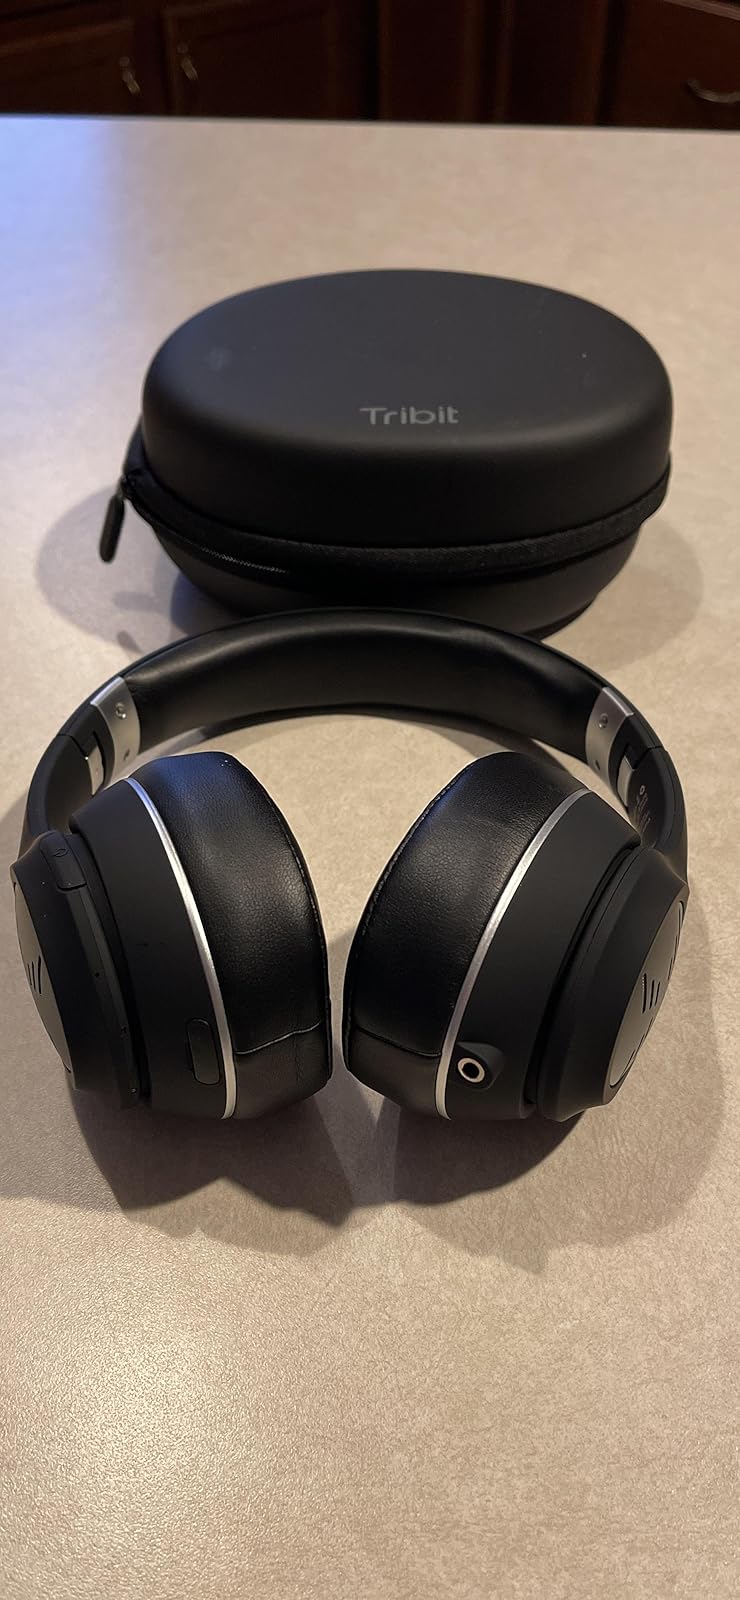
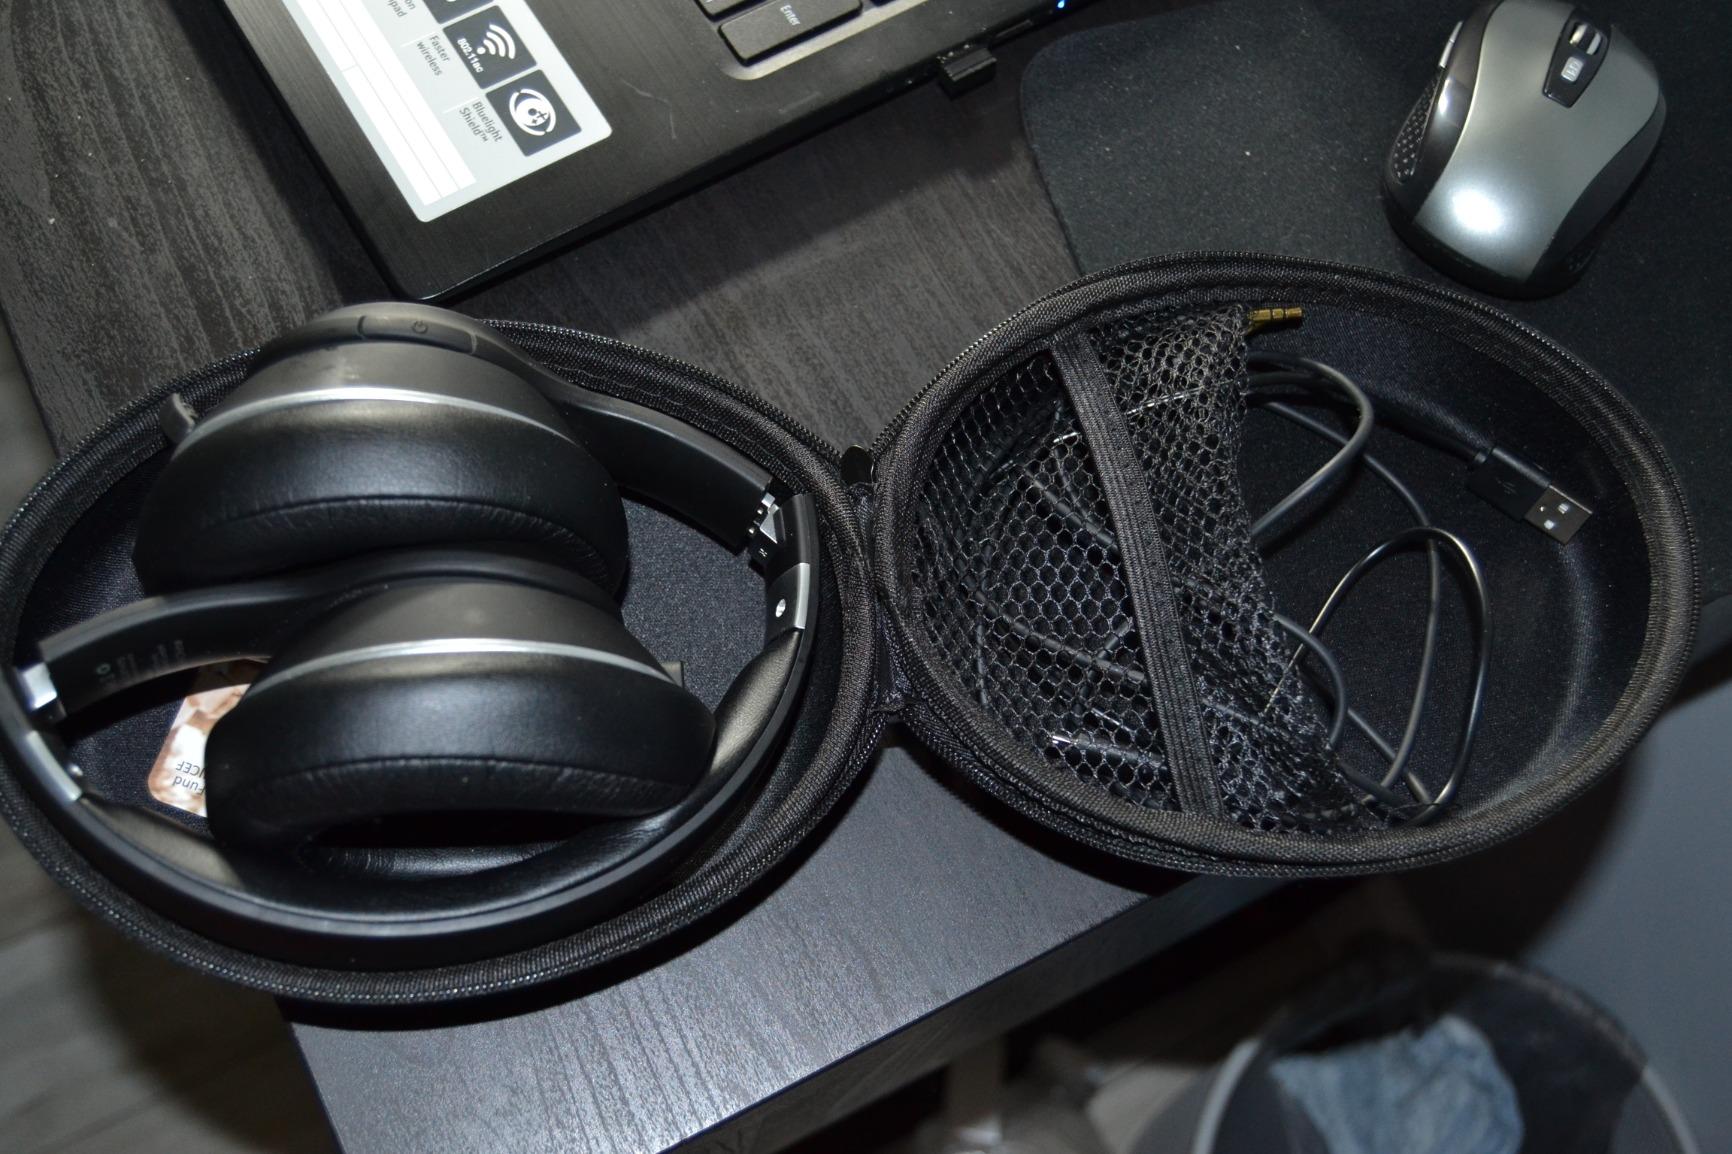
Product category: headphones
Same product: yes